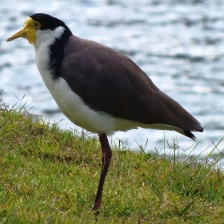
Species: MASKED LAPWING
Scientific name: VANELLUS MILES